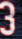
Number: 3